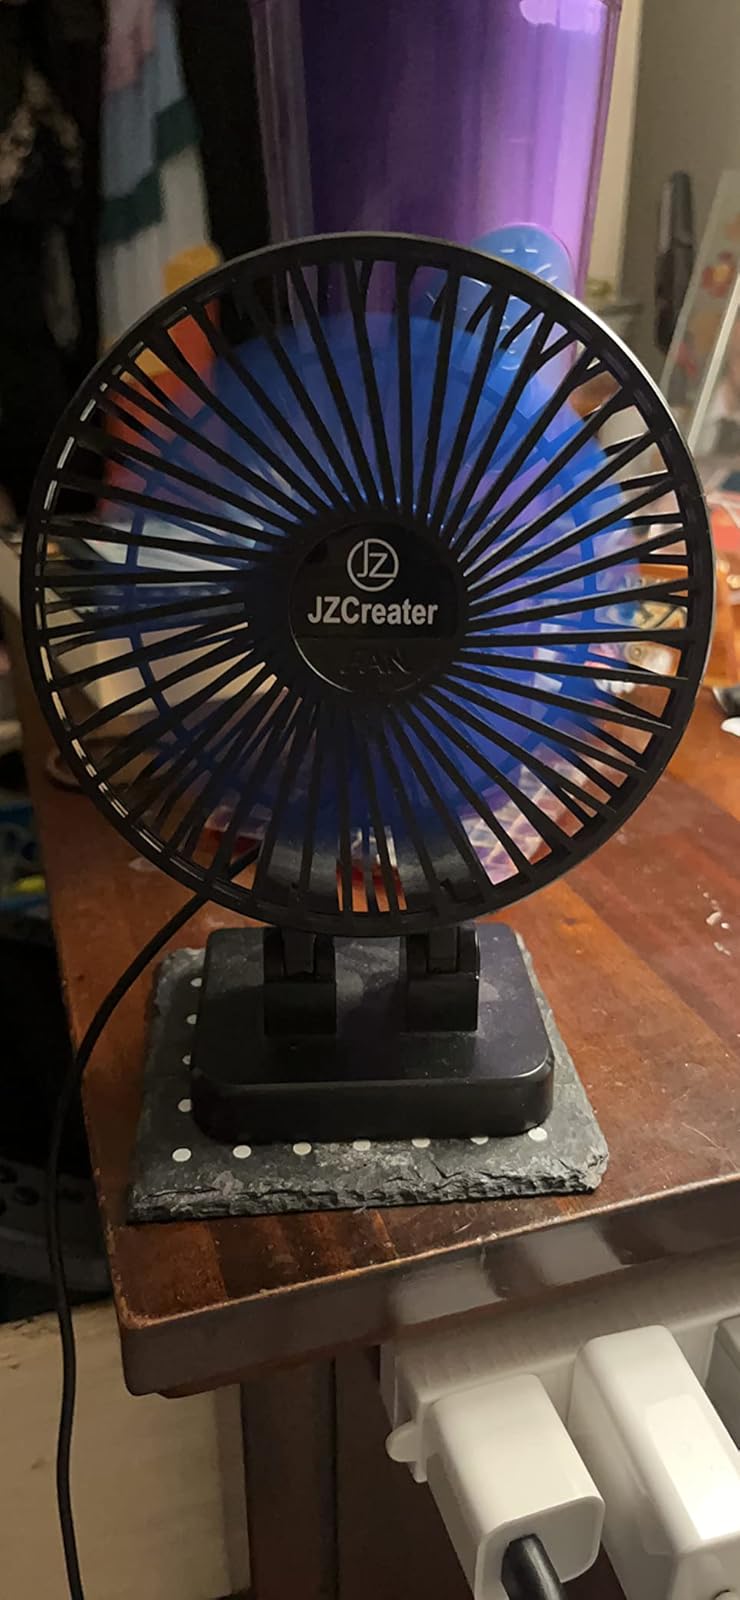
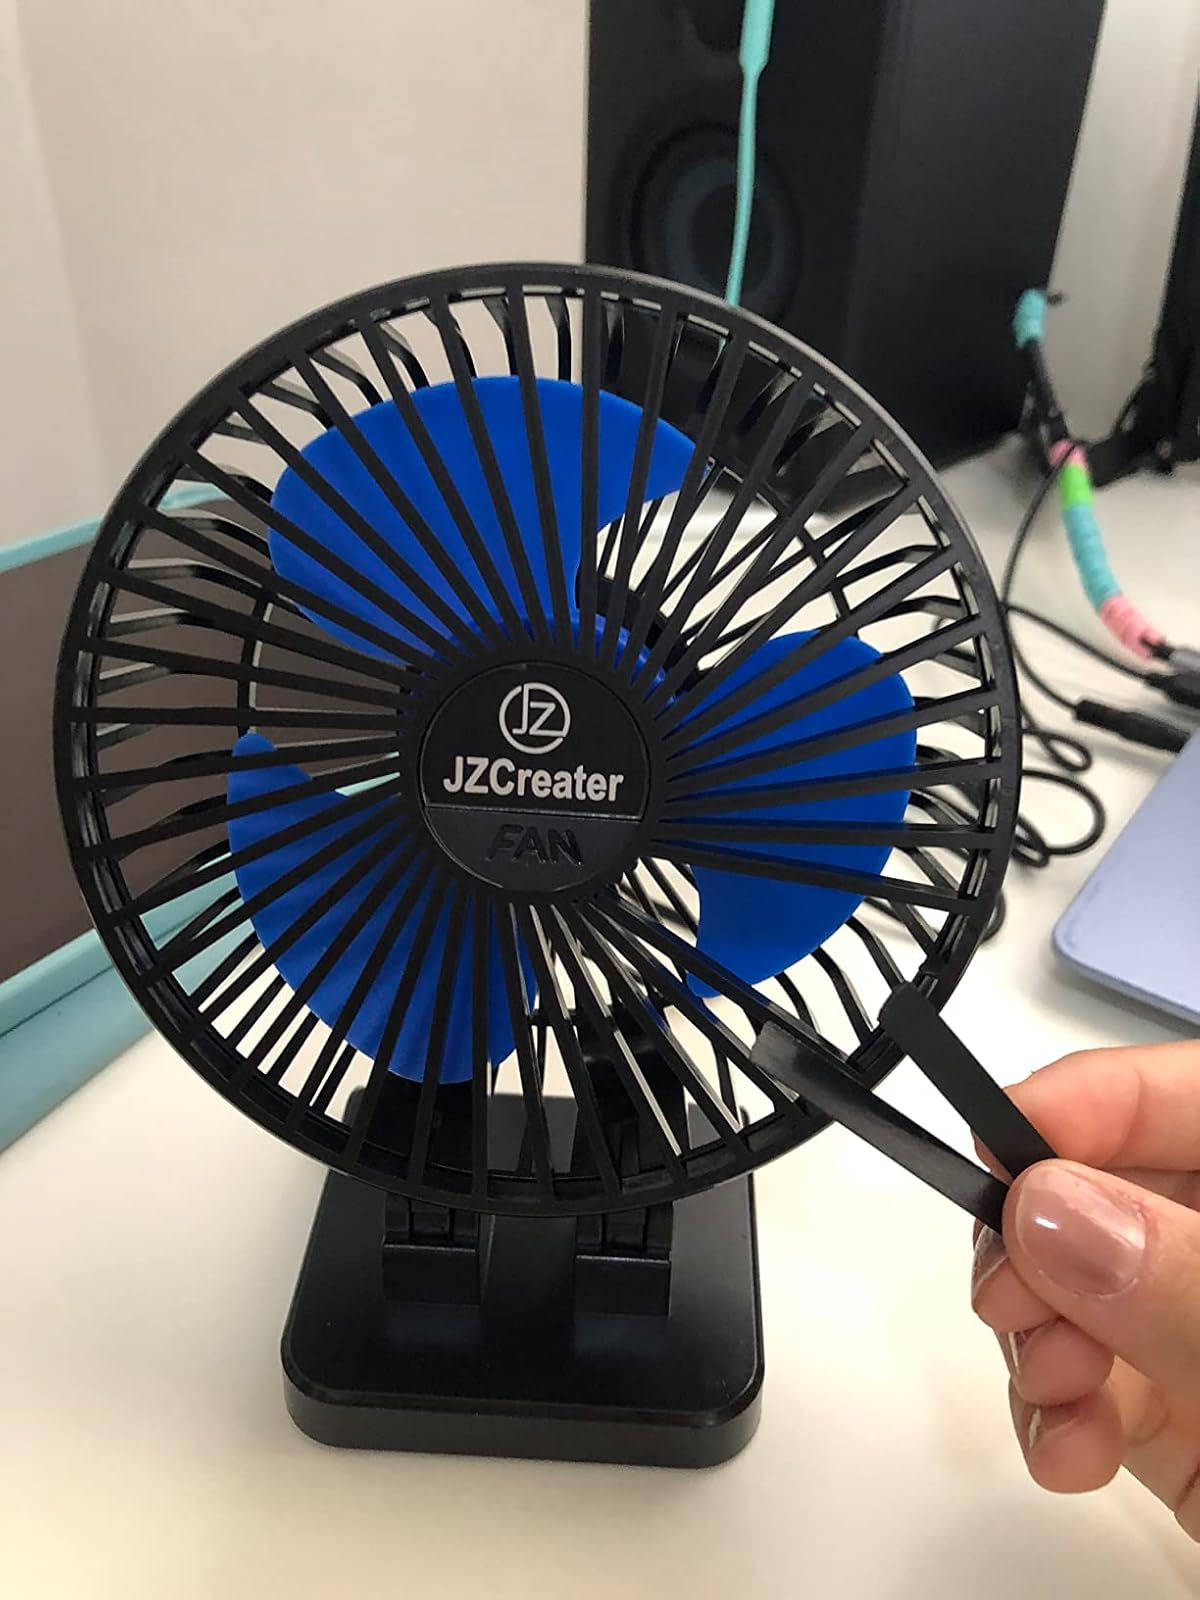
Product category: fan
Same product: yes